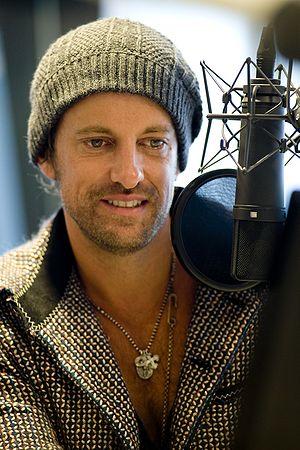
"SOS est une chanson de l'artiste barbadienne Rihanna issue de son second album A Girl like Me. Elle est écrite par J. R. Rotem, Evan ""Kidd"" Bogart et Ed Cobb puis produite par Rotem. Elle sort en single le 13 février 2006. SOS est une chanson R&B et dance-pop et comporte un échantillon de la chanson Tainted Love, écrite par Ed Cobb en 1965 et rendue populaire par Soft Cell. SOS reçoit des critiques positives, principalement pour l'échantillon de Tainted Love. Certains critiques comparent SOS à son premier single, Pon de Replay.